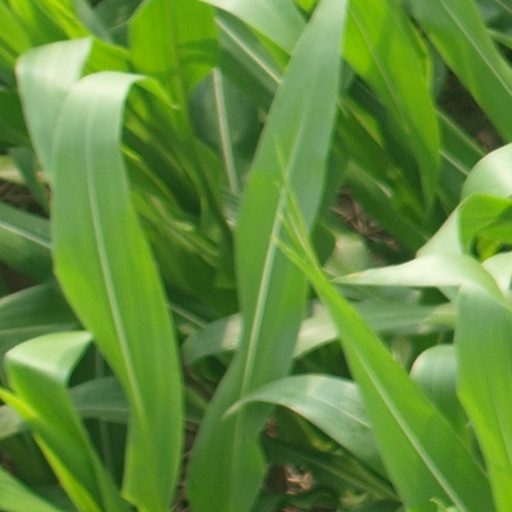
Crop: maize; corn